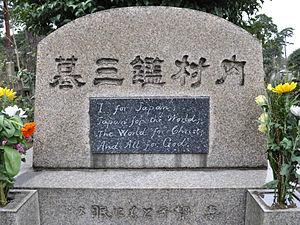
Le cimetière de Tama Reien est l'un des plus vastes de la région de Tokyo et comporte de très nombreuses tombes de Japonais célèbres.